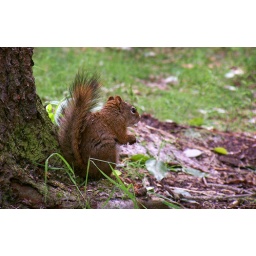
Rutherford, our resident red squirrel, sits by a tree in camp.